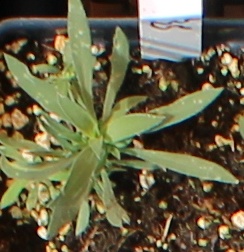
Label: Kochia